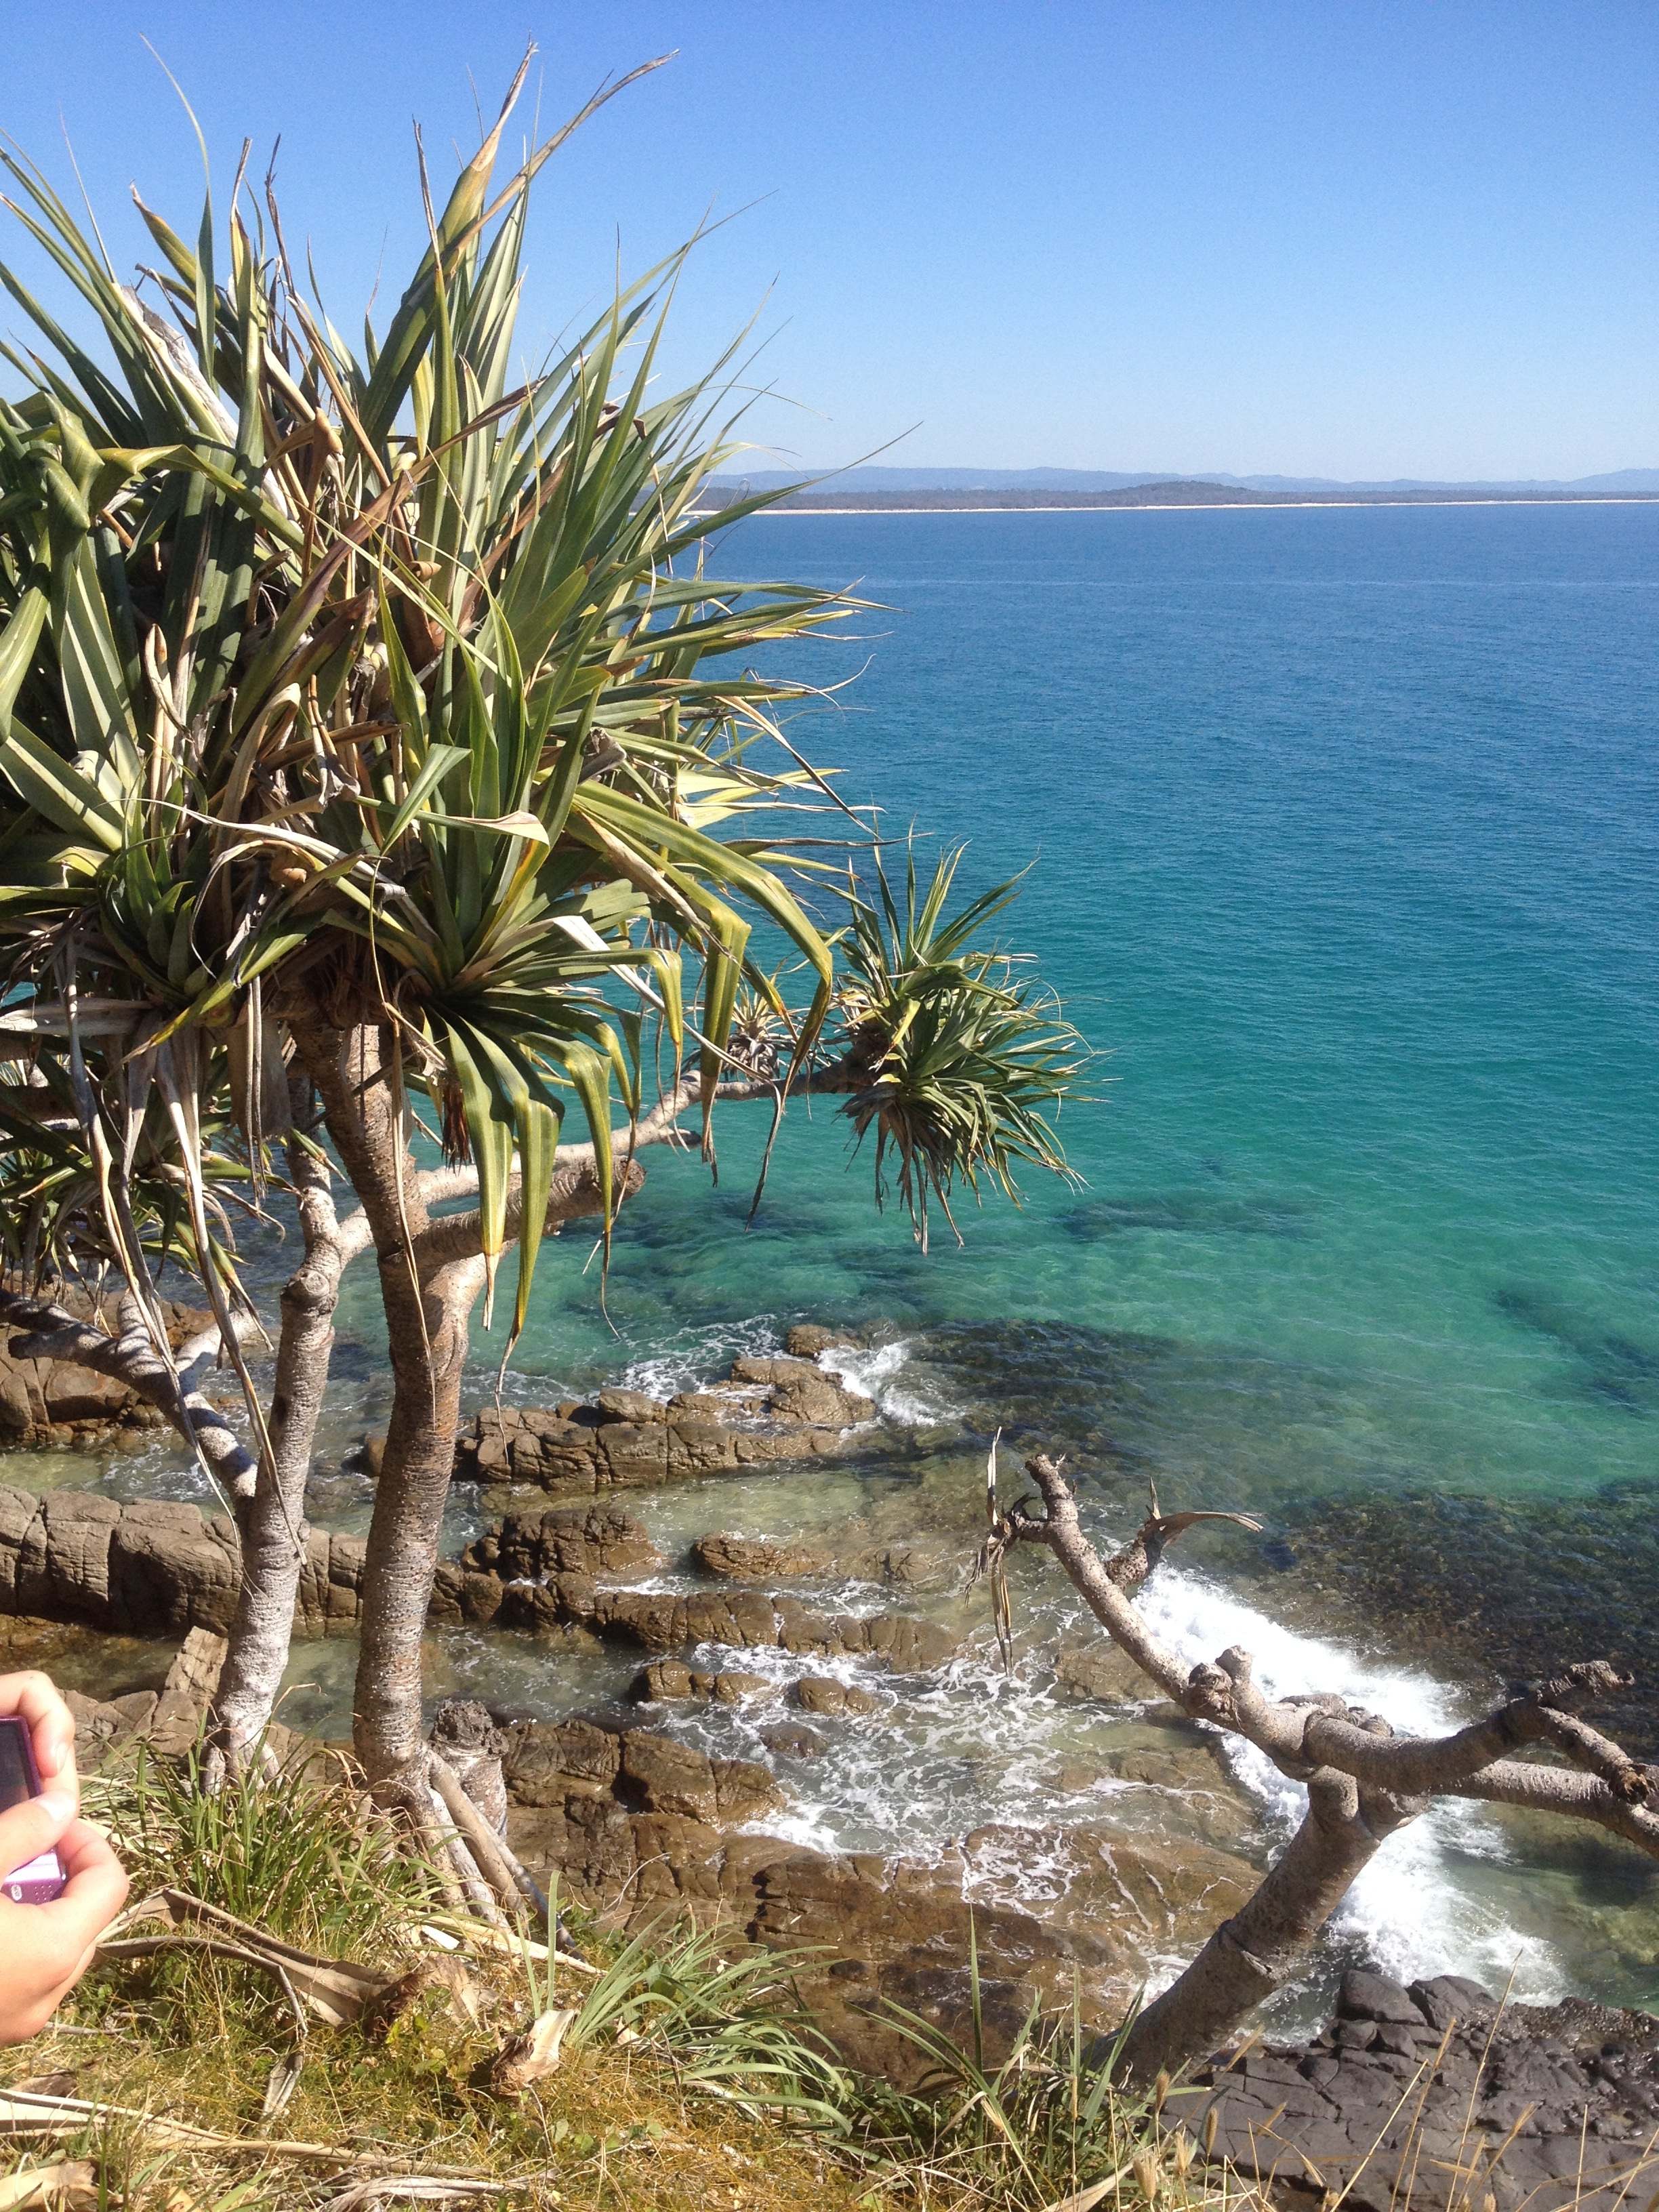
beach, sea, coast, tree, ocean, plant, shore, flower, vacation, tropics, cape, flowering plant, woody plant, arecales, palm family